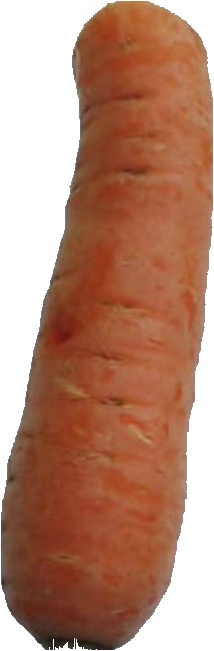
Label: carrot_1